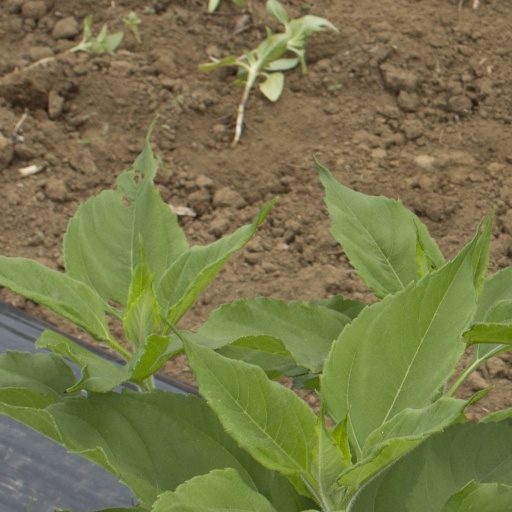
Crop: Jerusalem artichoke